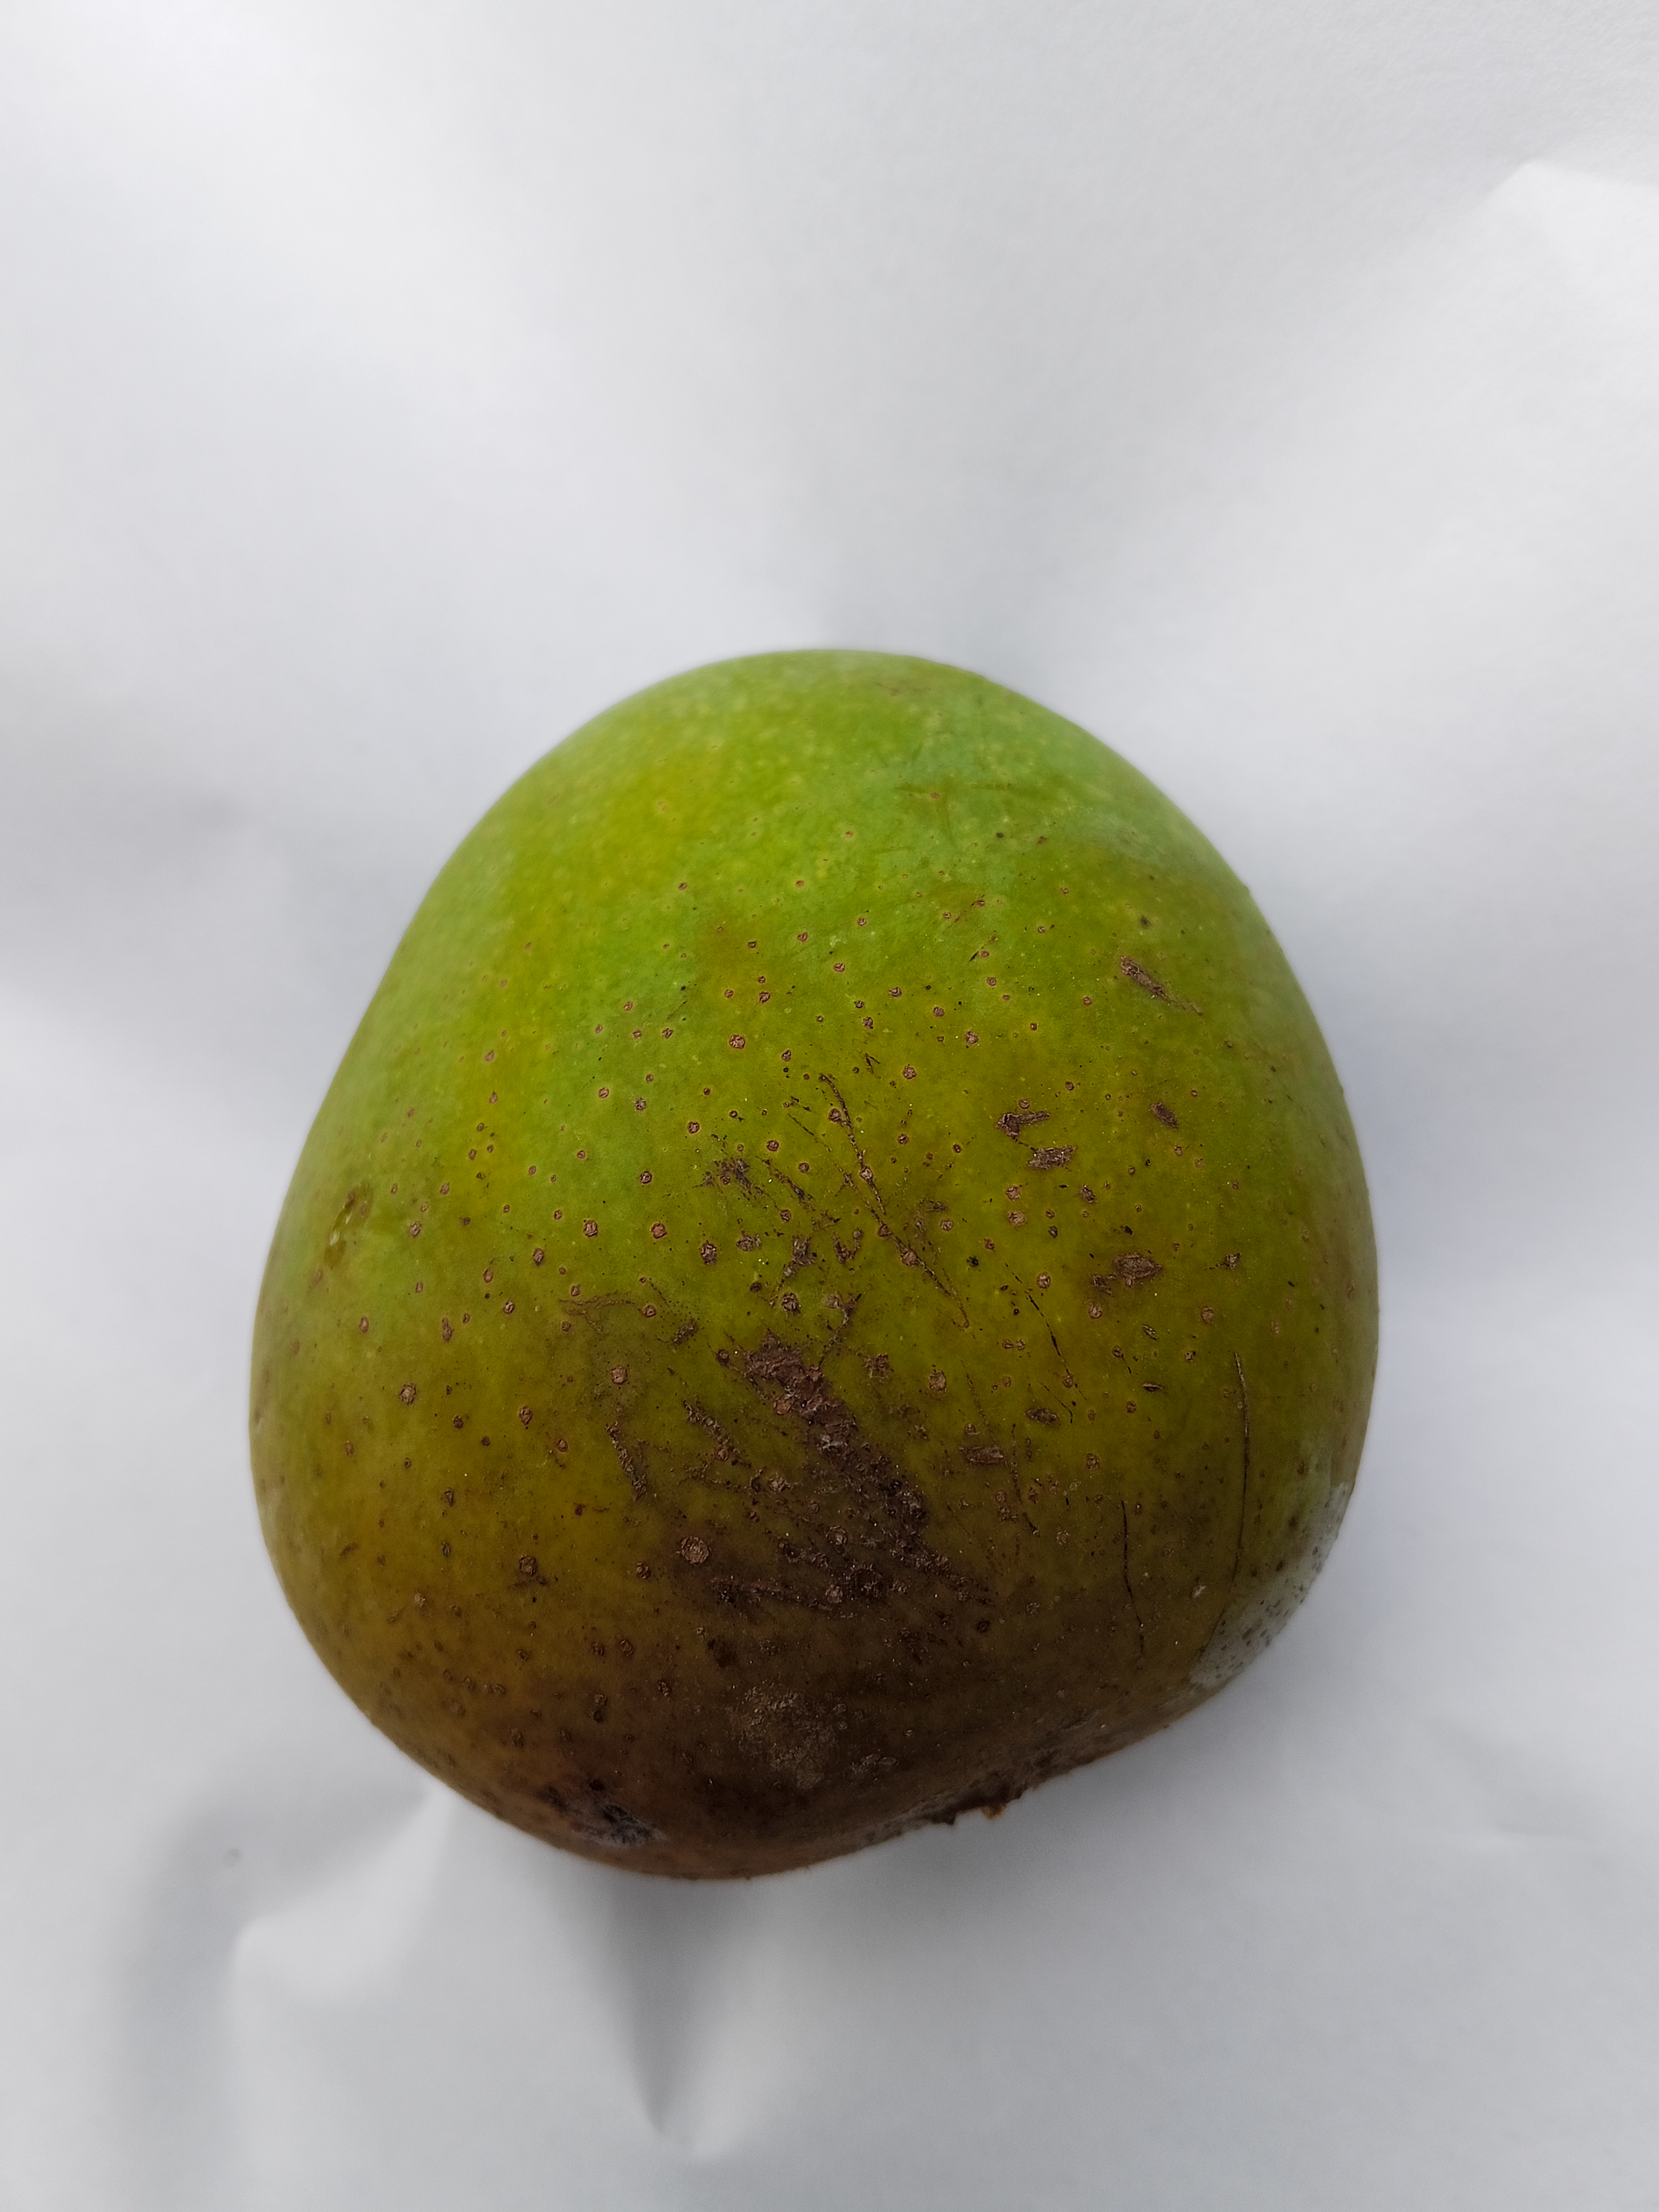
Mango variety: Himsagar